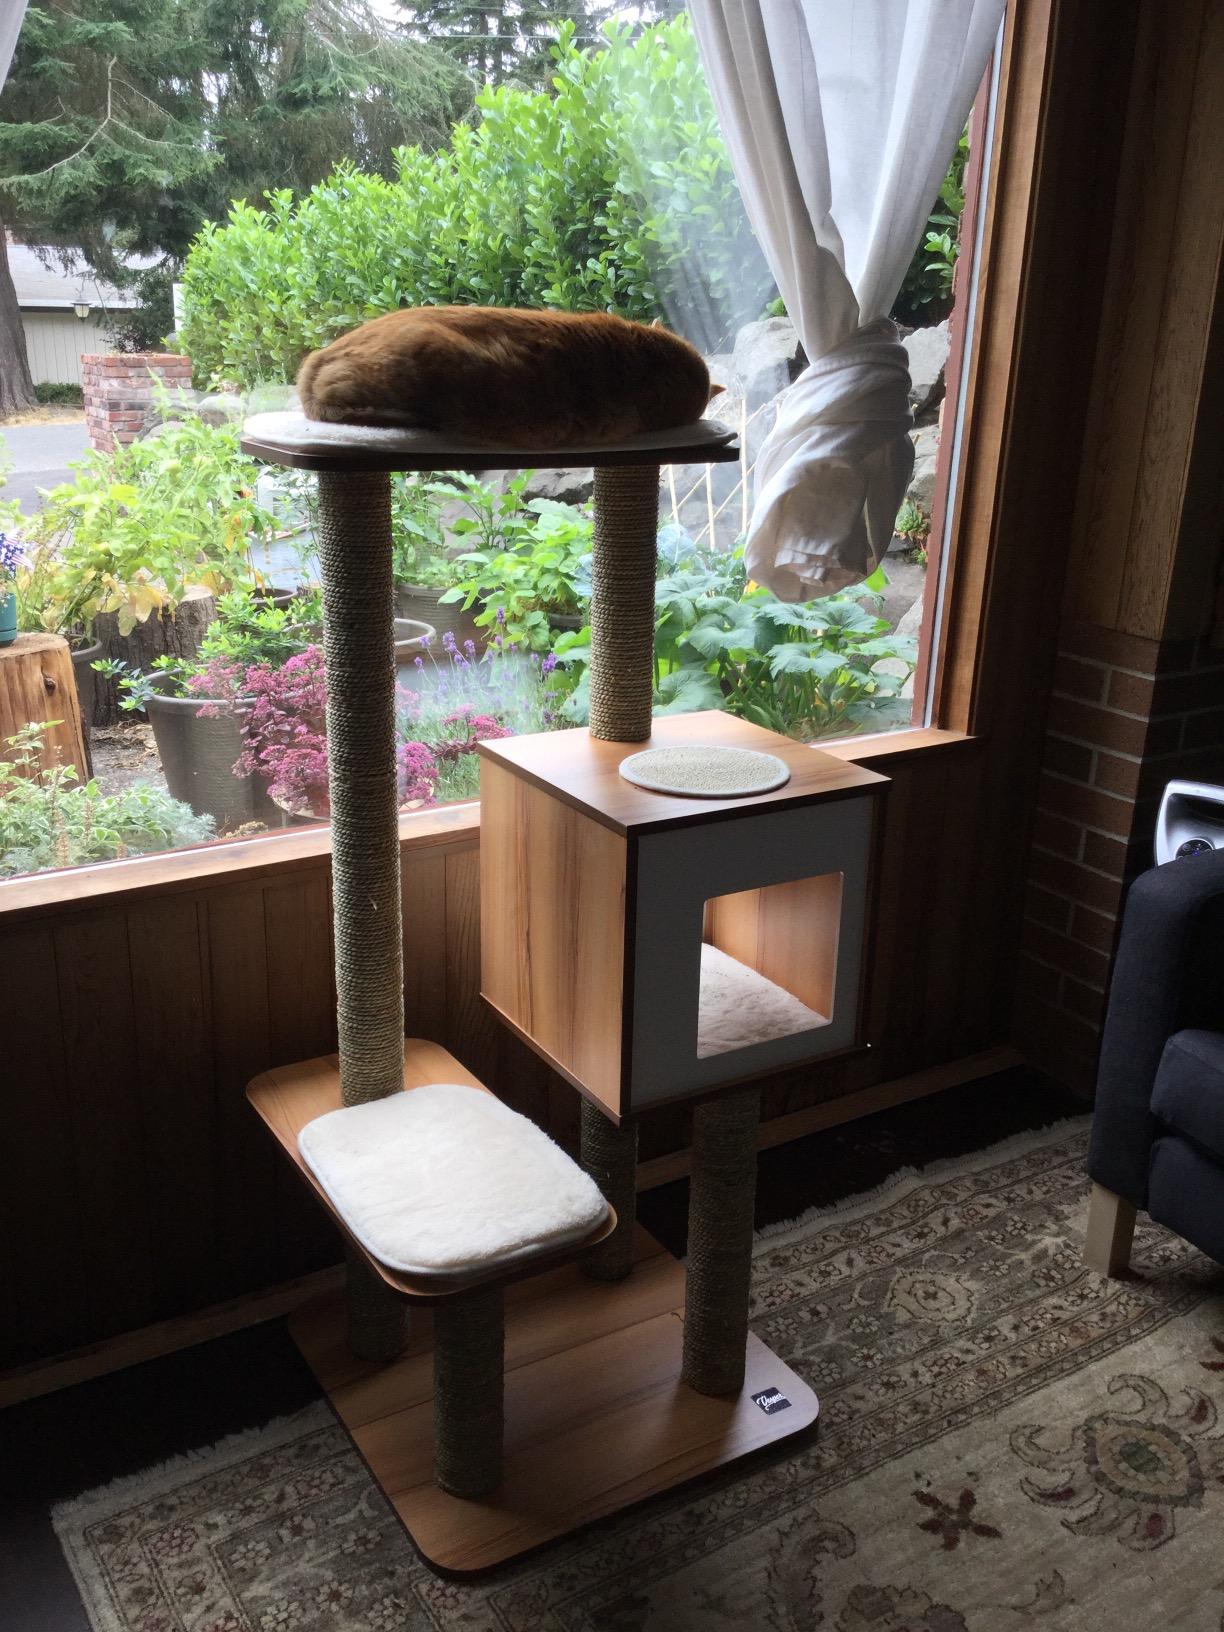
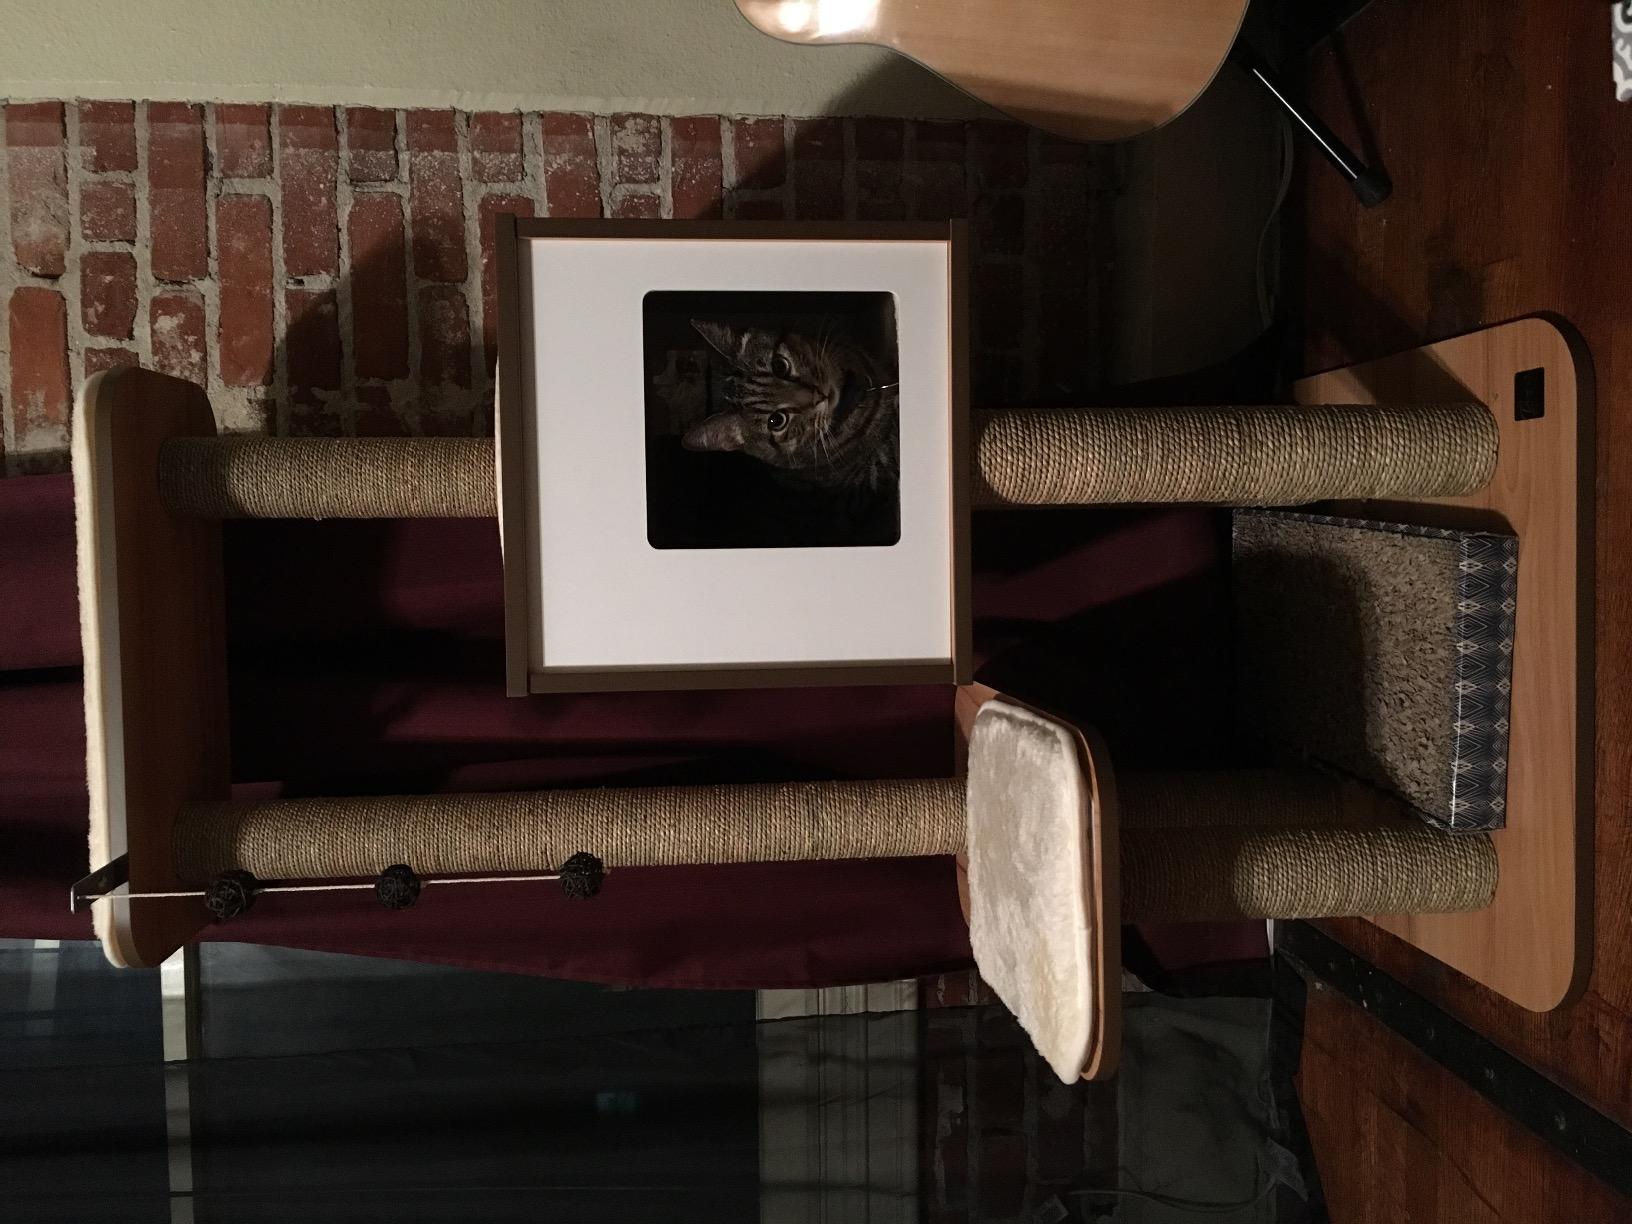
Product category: items_cat tree
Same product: yes